Time travel

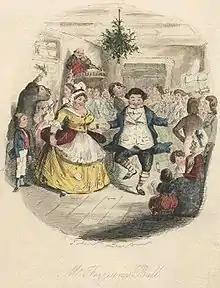
Mr. and Mrs. Fezziwig dance in a vision shown to Scrooge by the Ghost of Christmas Past.

Charles Dickens's "A Christmas Carol" (1843) has early depictions of mystical time travel in both directions, as the protagonist, Ebenezer Scrooge, is transported to Christmases past and future. Other stories employ the same template, where a character naturally goes to sleep, and upon waking up finds themself in a different time. A clearer example of backward time travel is found in the 1861 book "Paris avant les hommes" ("Paris before Men") by the French botanist and geologist Pierre Boitard, published posthumously. In this story, the protagonist is transported to the prehistoric past by the magic of a "lame demon" (a French pun on Boitard's name), where he encounters a Plesiosaur and an apelike ancestor and is able to interact with ancient creatures. Edward Everett Hale's "Hands Off" (1881) tells the story of an unnamed being, possibly the soul of a person who has recently died, who interferes with ancient Egyptian history by preventing Joseph's enslavement. This may have been the first story to feature an alternate history created as a result of time travel.